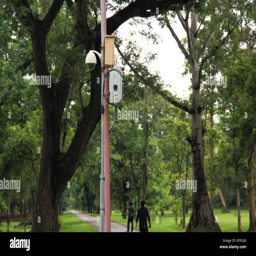
industry in a park overlooking people and historical site